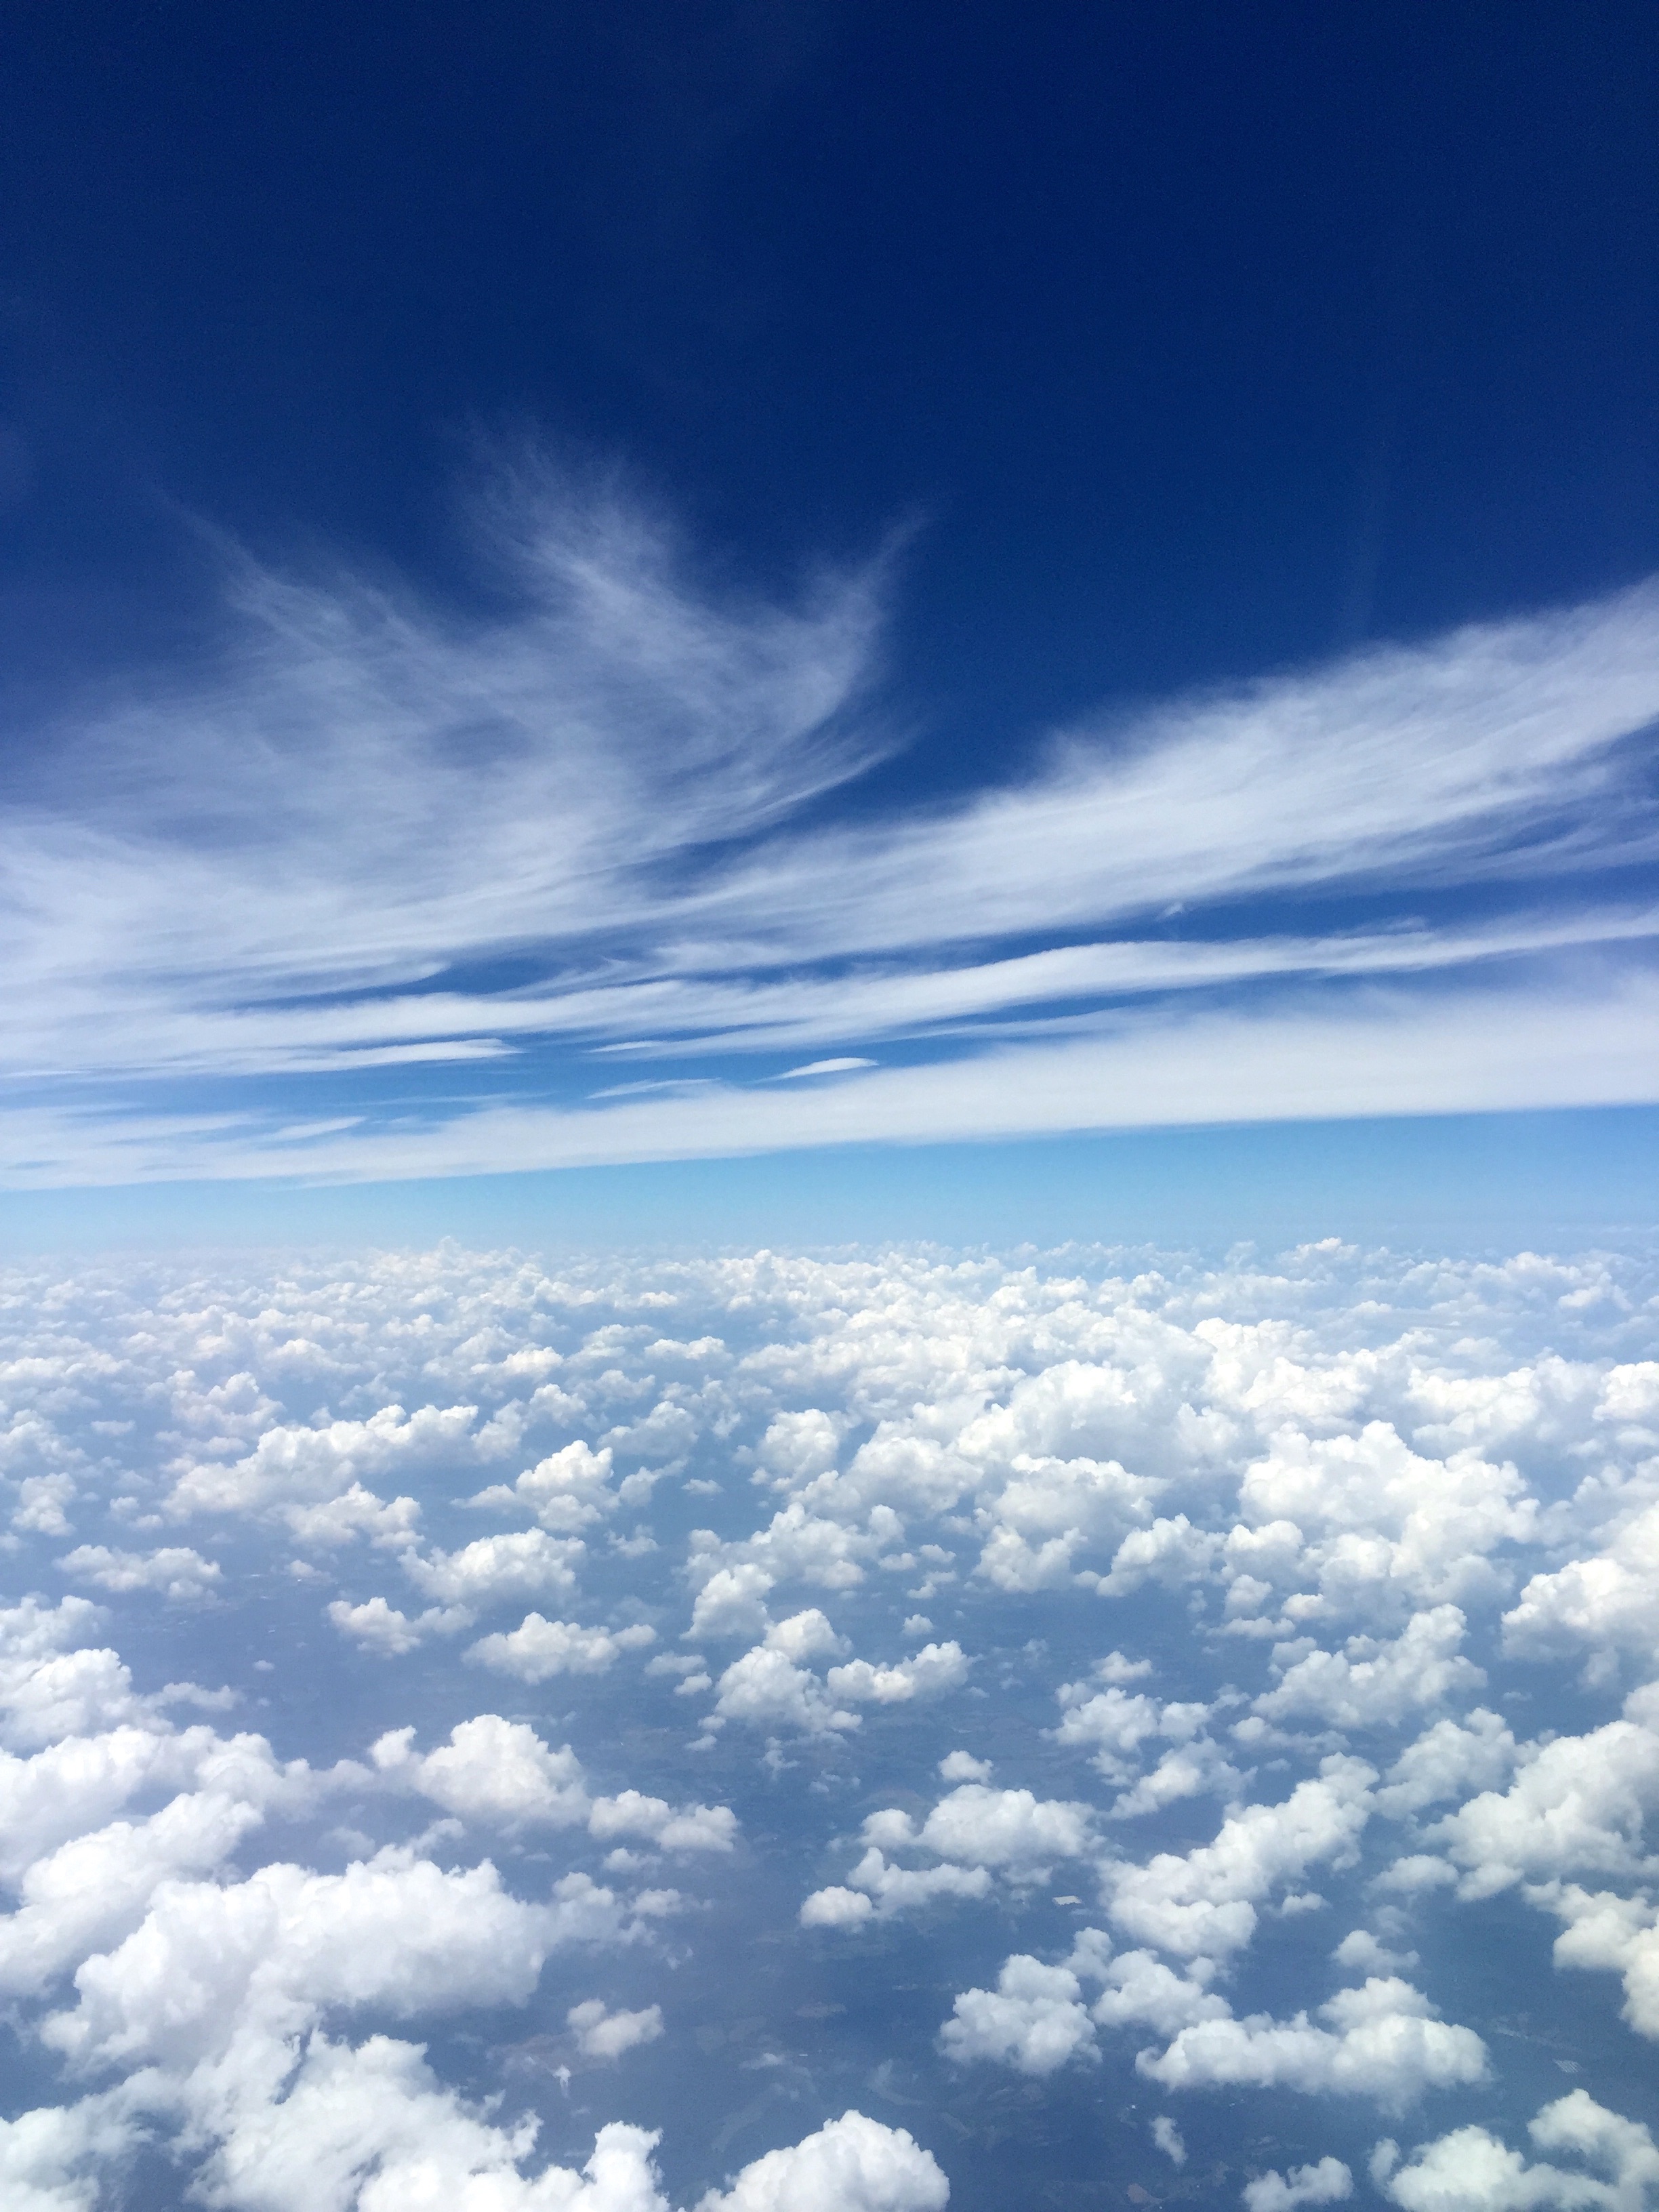
horizon, cloud, sky, sunlight, atmosphere, daytime, cumulus, blue, plain, meteorological phenomenon, atmosphere of earth